Spelling of Shakespeare's name

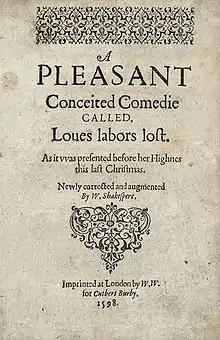
The title page of the 1598 edition of "Love's Labour's Lost" in which the name is spelled "Shakeſpere", using a long s in the middle

Fifty-eight quarto (or "Q") editions of Shakespeare's plays and five editions of poetry were published before the First Folio. On 20 of the plays, the author is not credited. On 15 title pages, his name is hyphenated, "Shakespeare", 13 of these spellings being on the title pages of just three plays, "Richard II" (Q2 1598, Q3 1598, Q4 1608, and Q5 1615), "Richard III" (Q2 1598, Q3 1602, Q4 1605, Q5 1612, and Q6 1622), and "Henry IV, Part 1" (Q2 1599, Q3 1604, Q4 1608, and Q5 1613). A hyphen is also present in the first quarto of "Hamlet" (1603) and the second of "King Lear" (1619). The name printed at the end of the poem "The Phoenix and the Turtle", which was published in a collection of verse in 1601, is hyphenated, as is the name on the title page and the poem "A Lover's Complaint" of "Shake-speares Sonnets" (1609). It is used in the cast list of Ben Jonson's "Sejanus His Fall", and in six literary allusions published between 1594 and 1623.